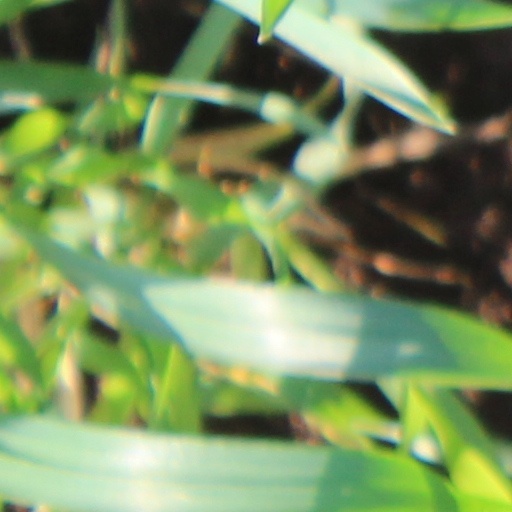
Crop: wheat